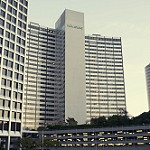
Scene: Outdoor